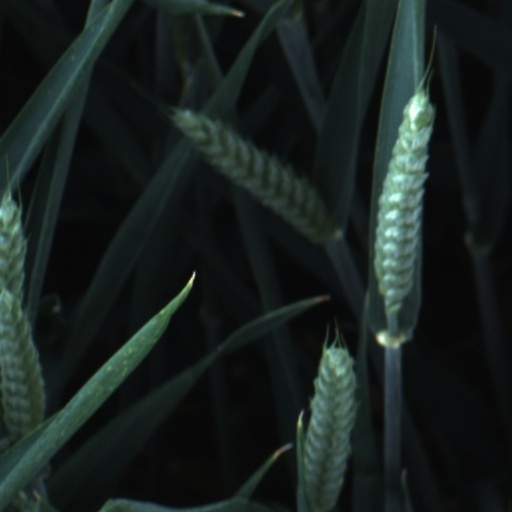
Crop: wheat